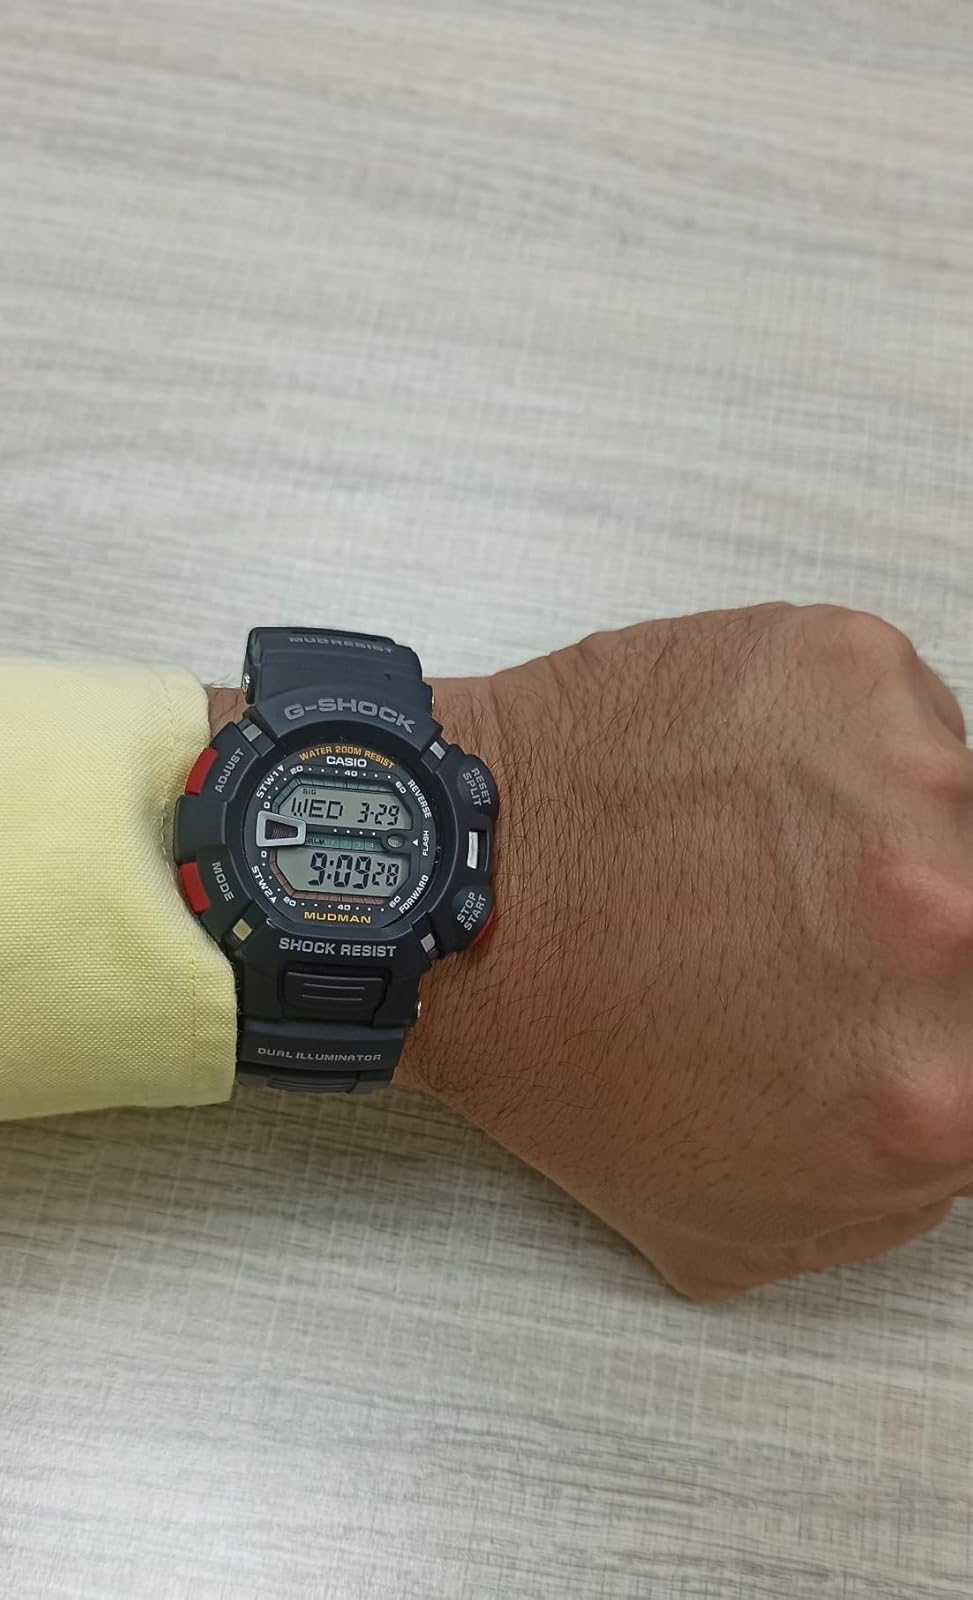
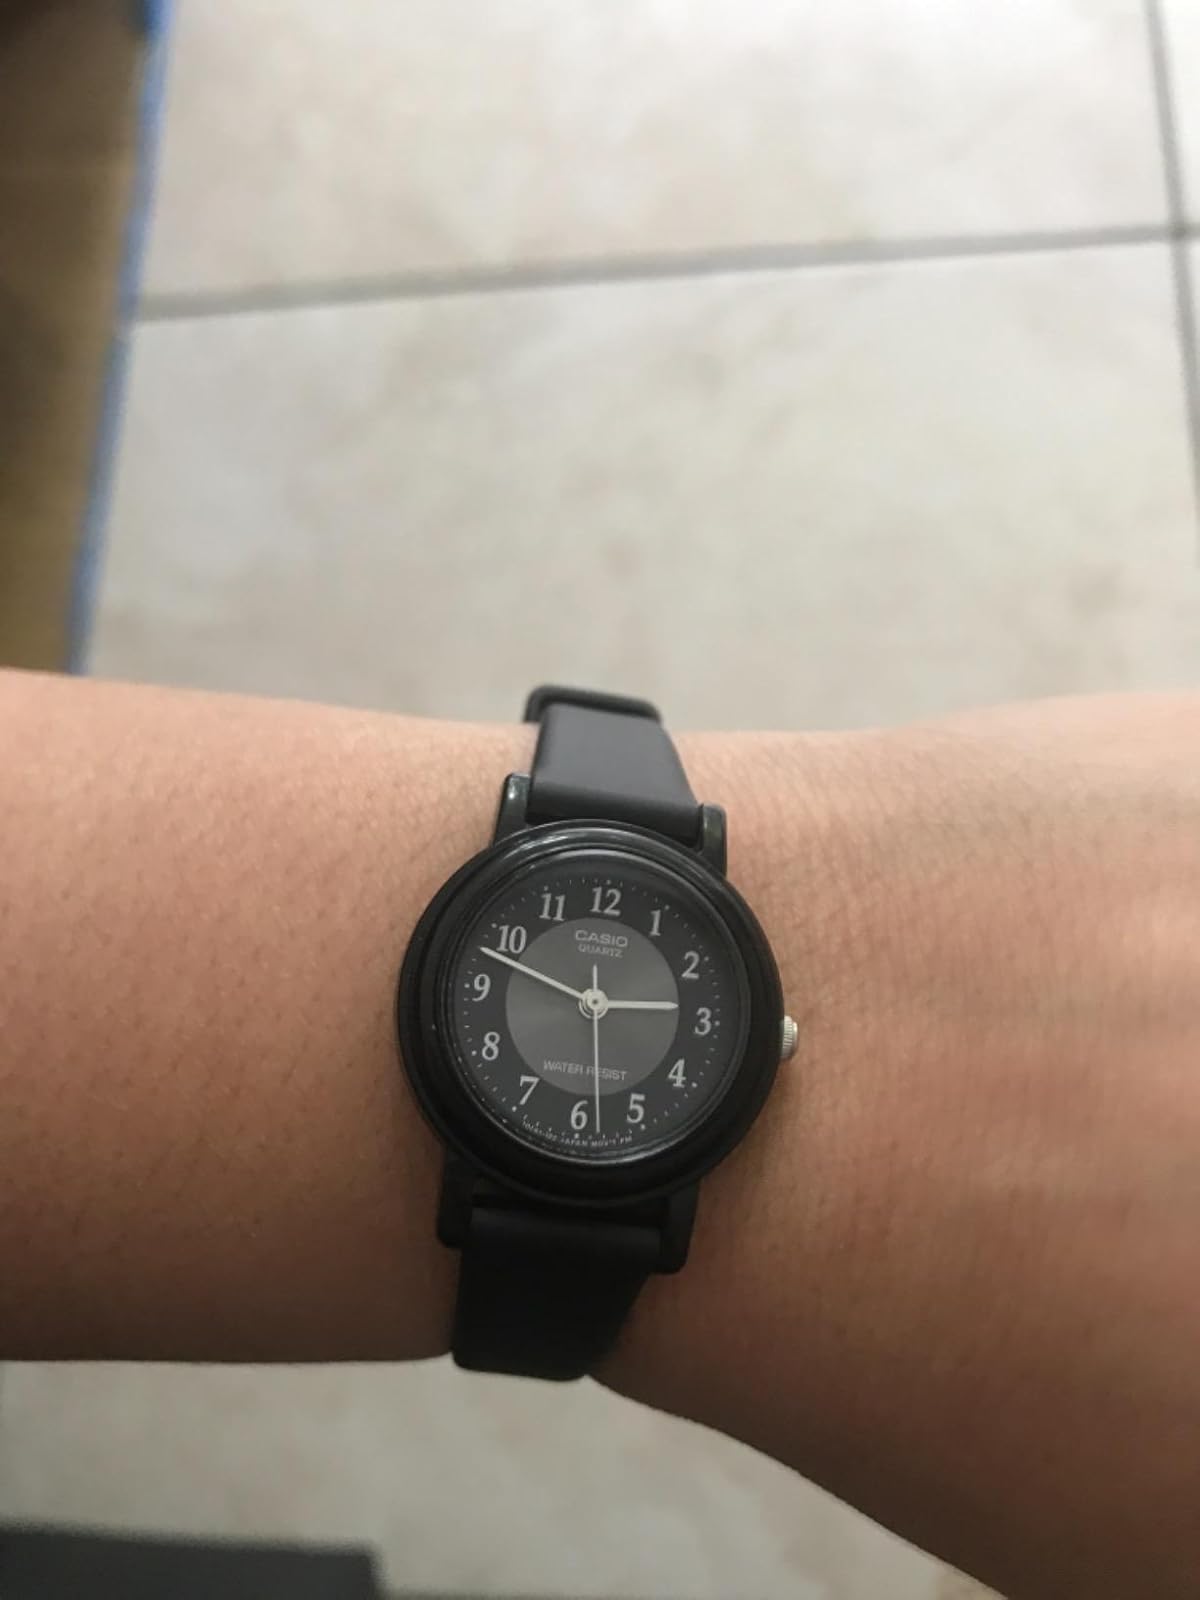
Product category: accessories_watch
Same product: no